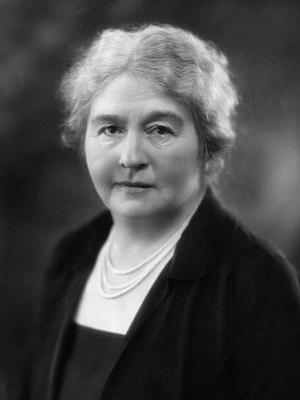
Hilda Runcimane, vicomtesse Runciman de Doxford, née le 28 septembre 1869 et morte le 28 octobre 1956 à Londres, est une femme politique britannique. Membre du Parti libéral, elle est députée entre 1928 et 1929.
La Women's Liberal Federation, était l'organisation féminine du Parti libéral britannique.